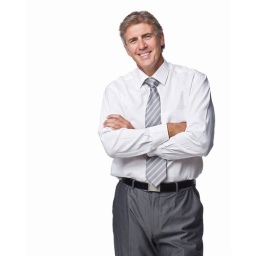
Portrait of a happy businessman standing against isolated white background